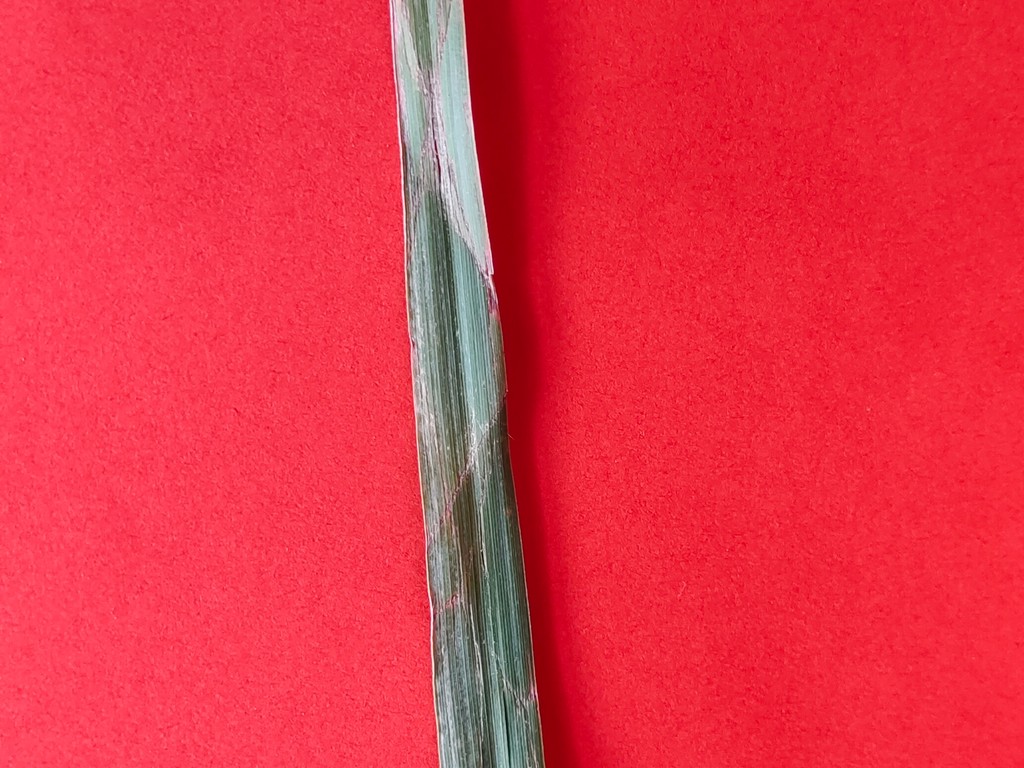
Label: Unhealthy